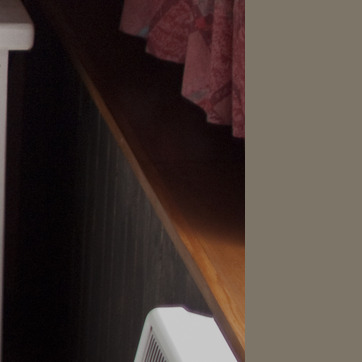
Material: wood